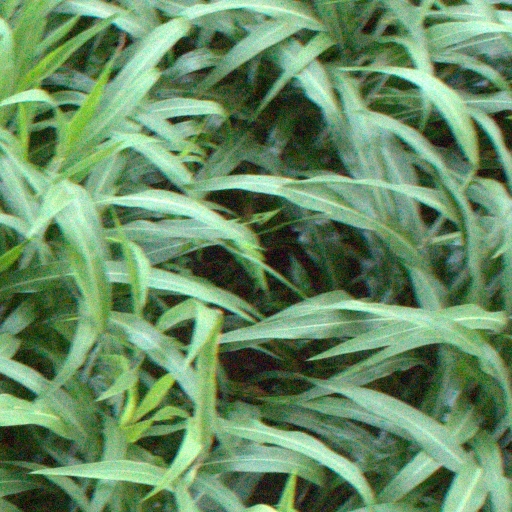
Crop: sorghum